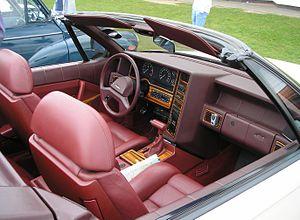
La Cadillac Allanté est un coupé cabriolet deux places produit par la marque américaine Cadillac et co-développé par Pininfarina de 1987 à 1993 à 21 430 exemplaires.